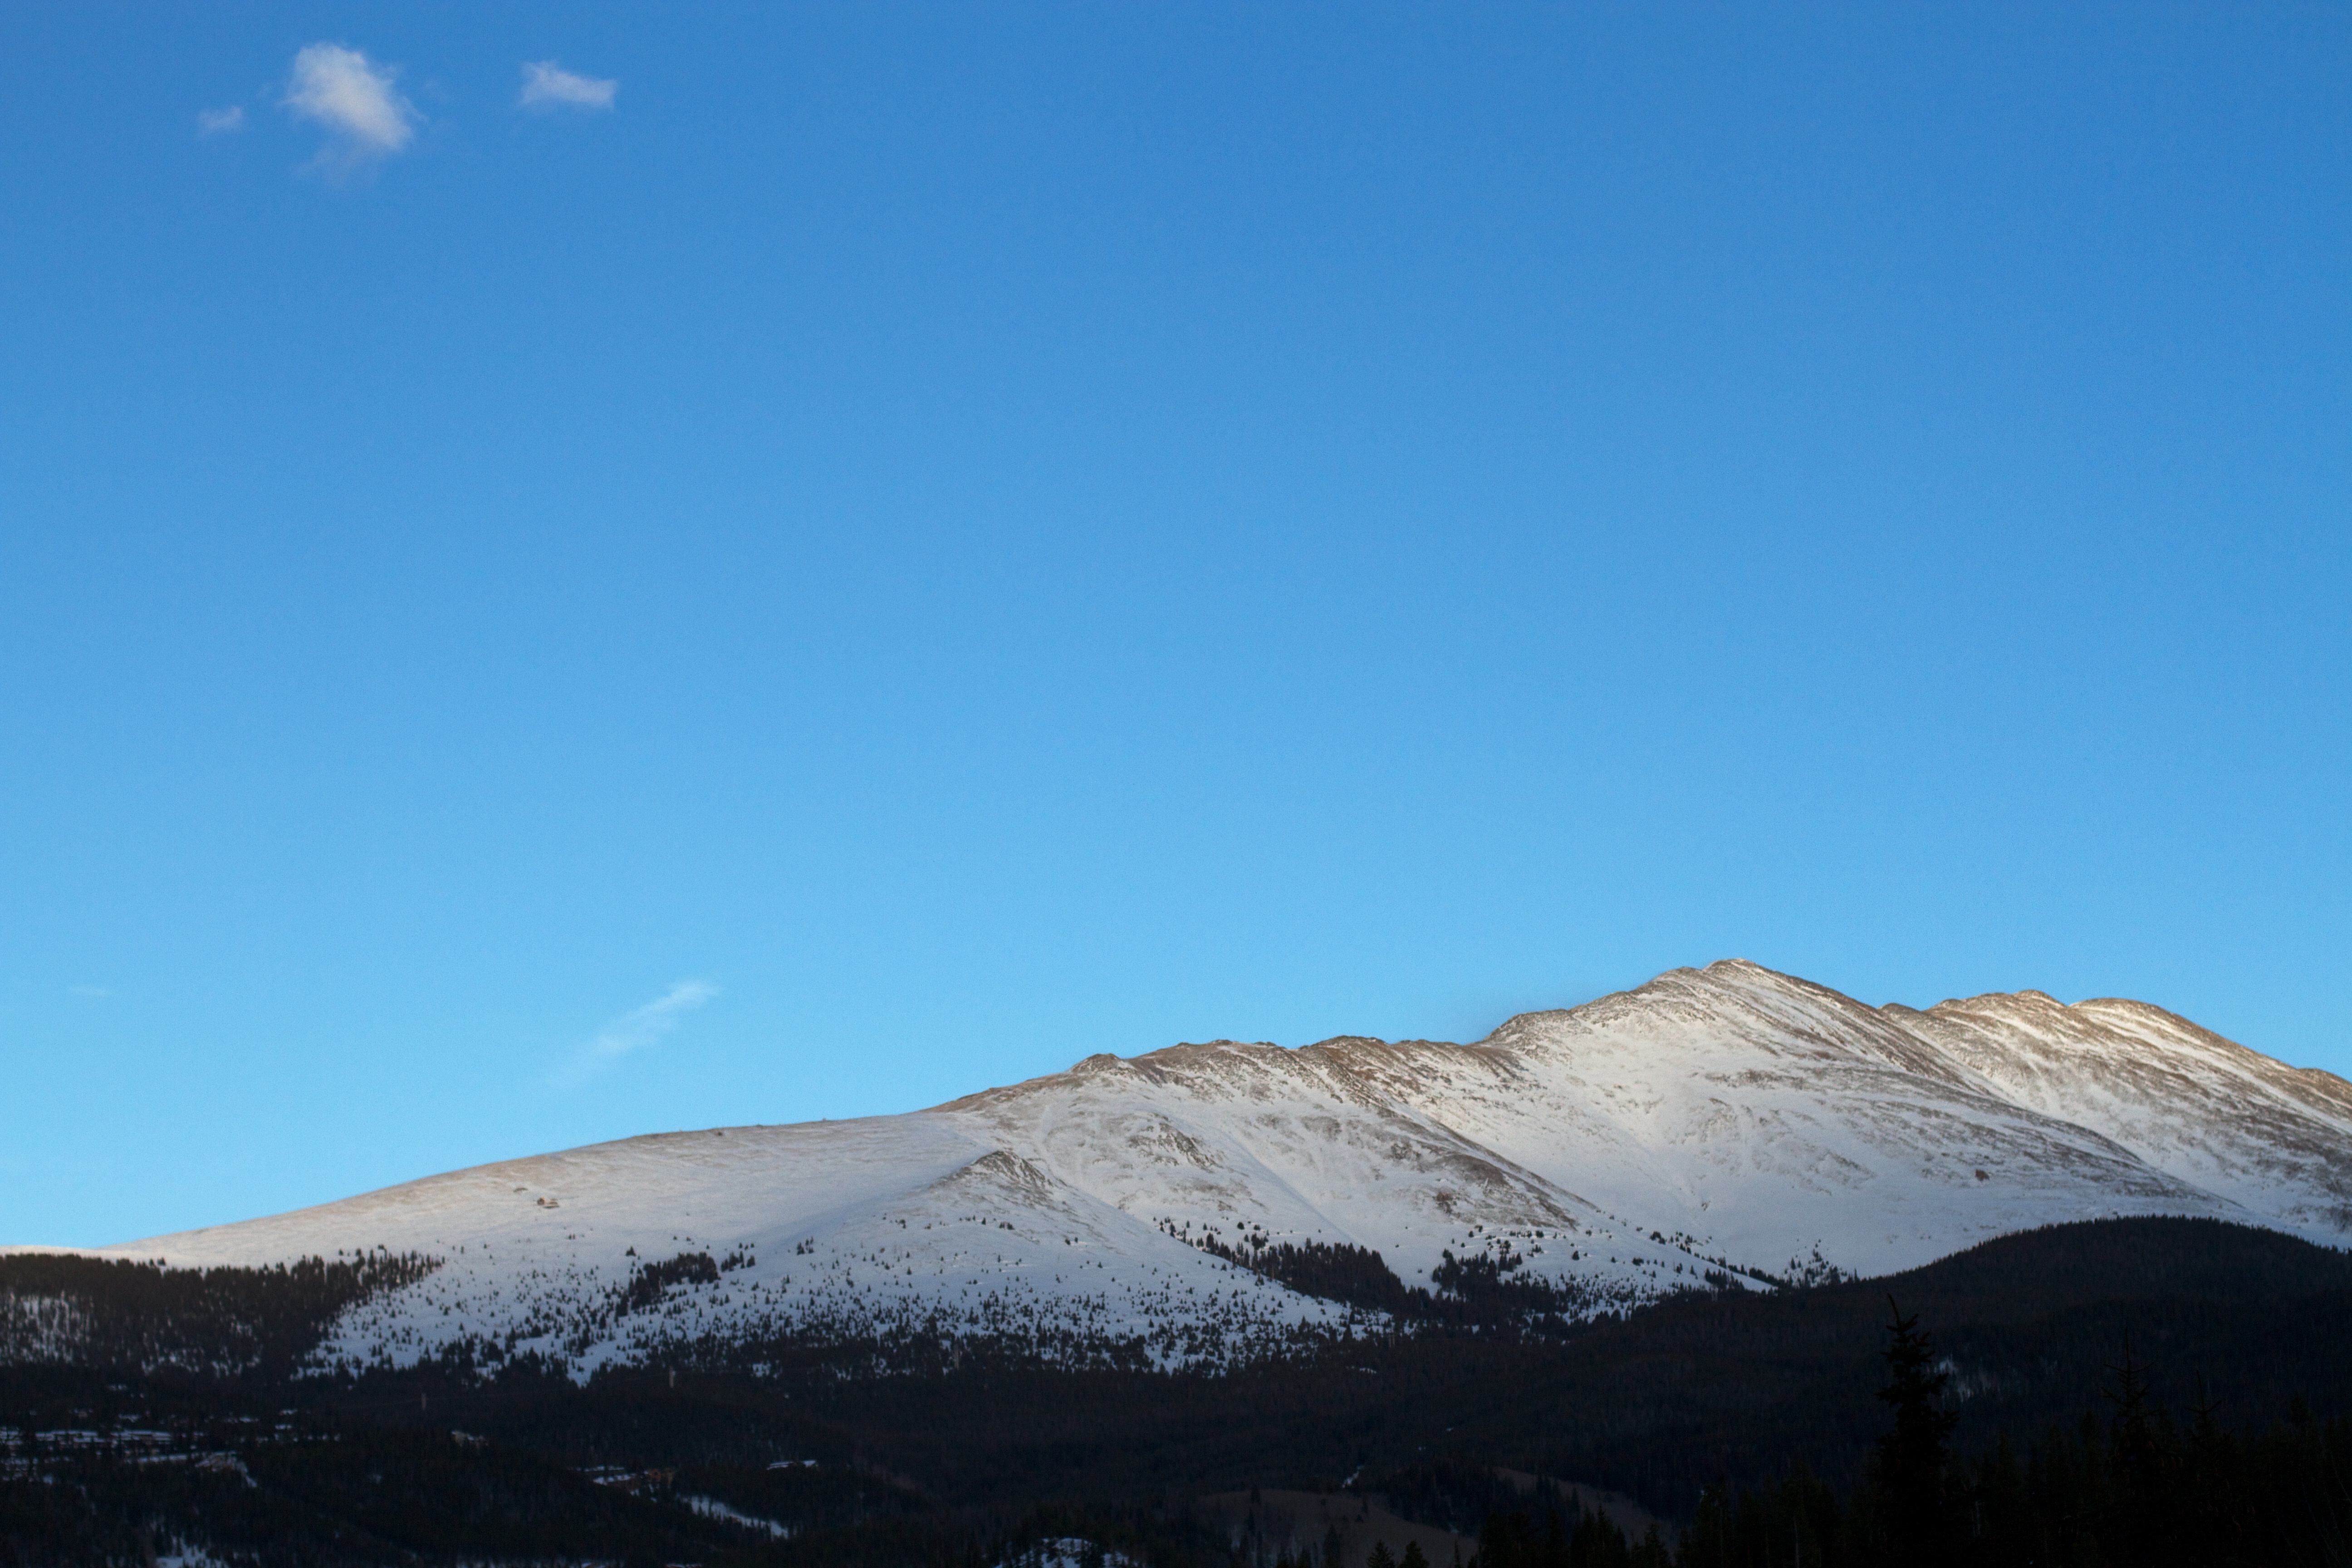
landscape, wilderness, mountain, snow, winter, cloud, sky, sunlight, hill, mountain range, weather, ridge, summit, plateau, fell, landform, geographical feature, mountainous landforms